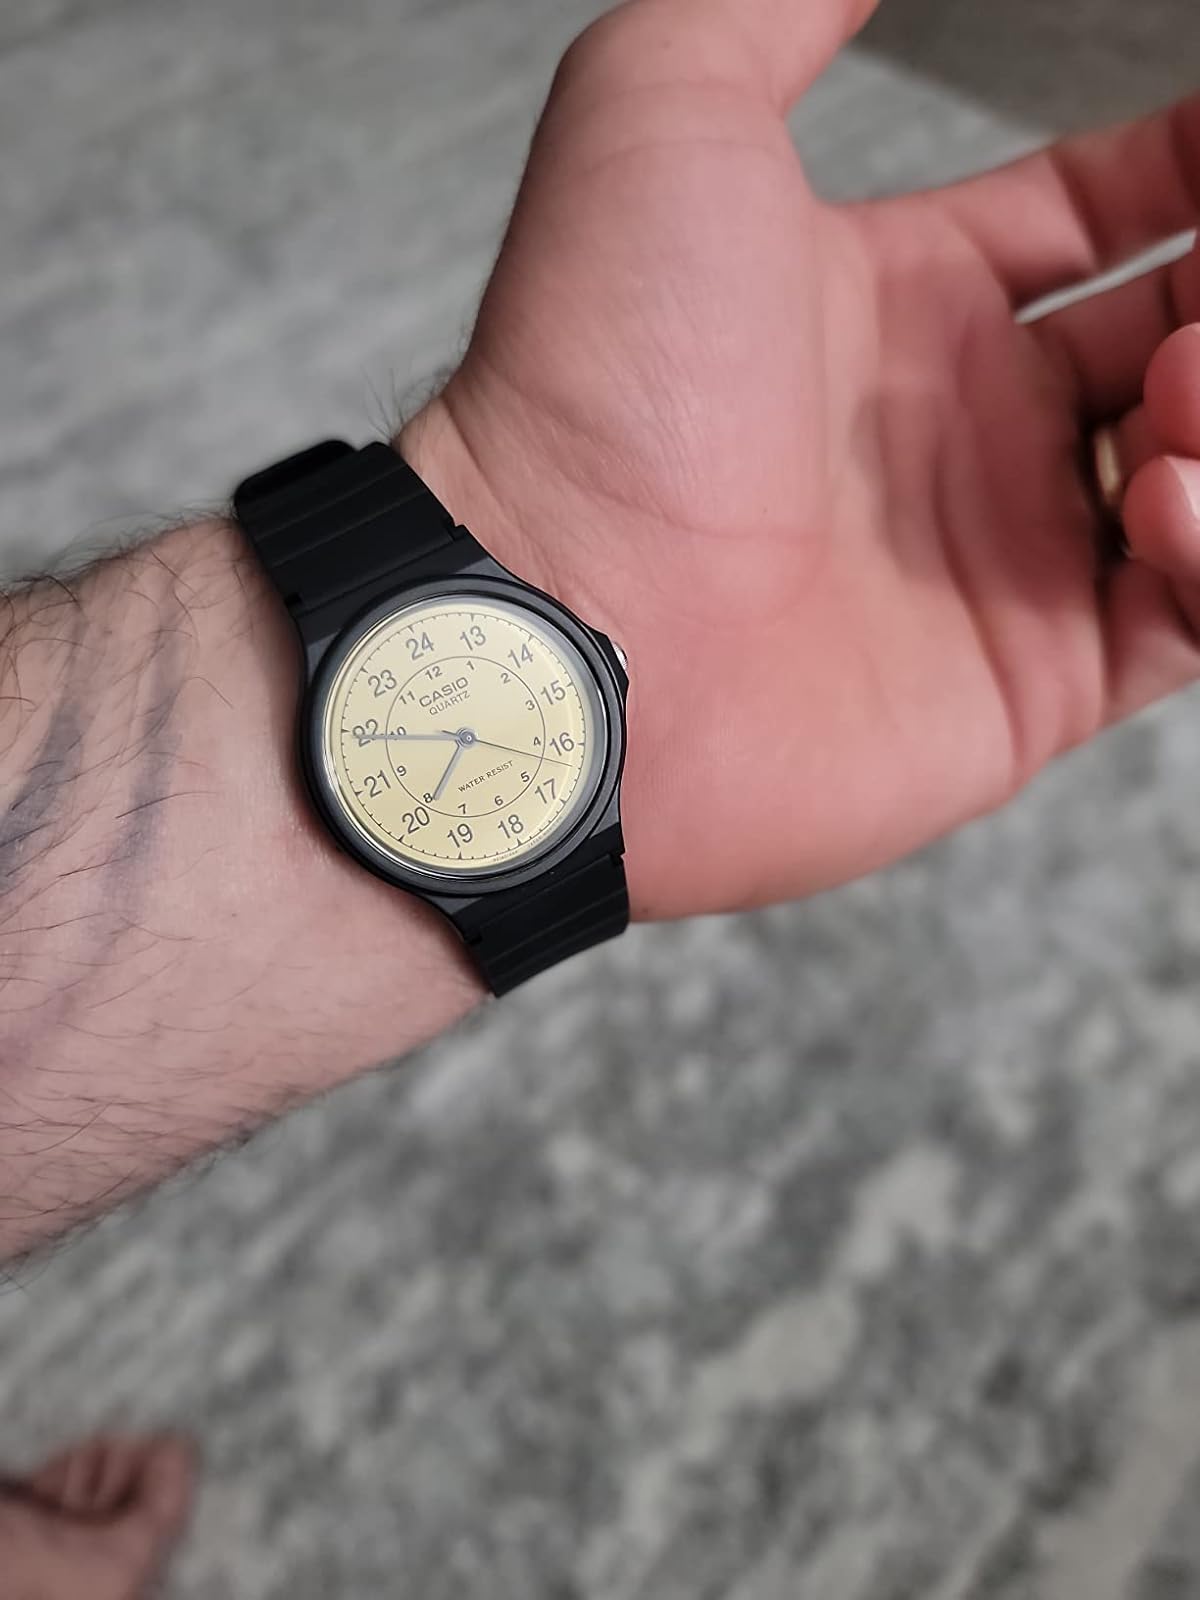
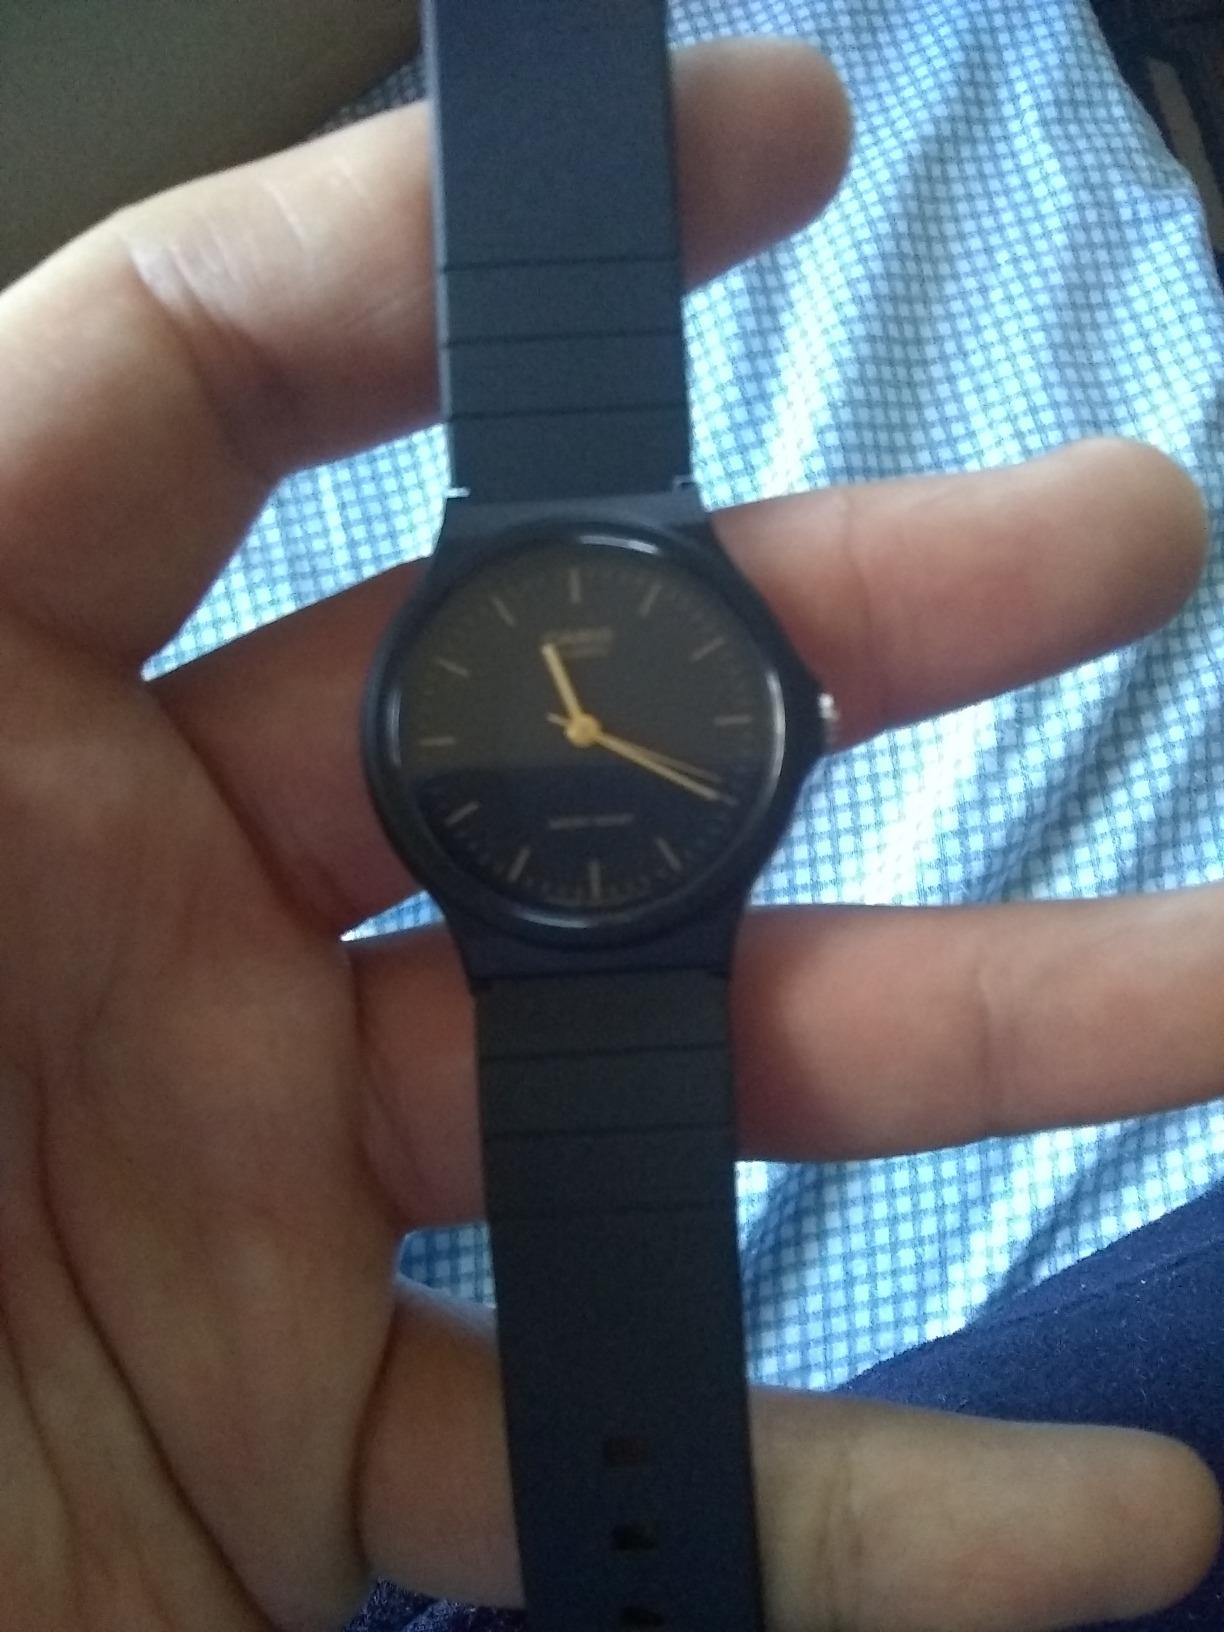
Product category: accessories_watch
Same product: no